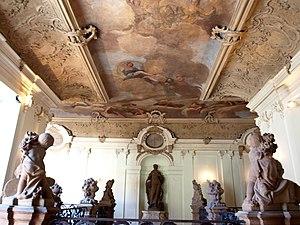
Le palais Sylva-Taroucca, anciennement Nostitz, également connu sous le nom de palais Piccolomini ou palais Savarin, est un palais situé rue Na příkopě dans la Nouvelle ville de Prague. Il est protégé en tant que monument culturel de la République tchèque.